KKLQ (FM)

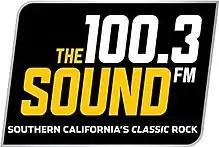
Final logo used as "The Sound".

On April 8, 2008, at Midnight, Bonneville took over the operations of KRBV, and dropped the station's urban AC format. The station then began stunting as "Bruce Radio 100.3", playing all of Bruce Springsteen's hits in connection with his show that night at the Honda Center in Anaheim. After ten hours of playing "the Boss", followed by the song "I Love L.A." by Randy Newman, KRBV made the following announcement: "Hello, and welcome to what we hope will be a new beginning for Southern California and music fans everywhere." The station then became "100.3 The Sound" and the AAA format officially launched, with "Beautiful Day" by U2 being the first song played.